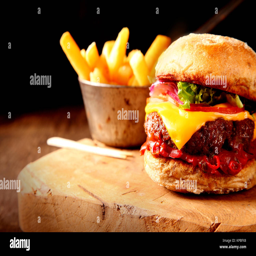
cheeseburger and french fries on a countertop on old wooden background